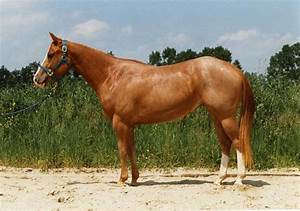
Label: horse